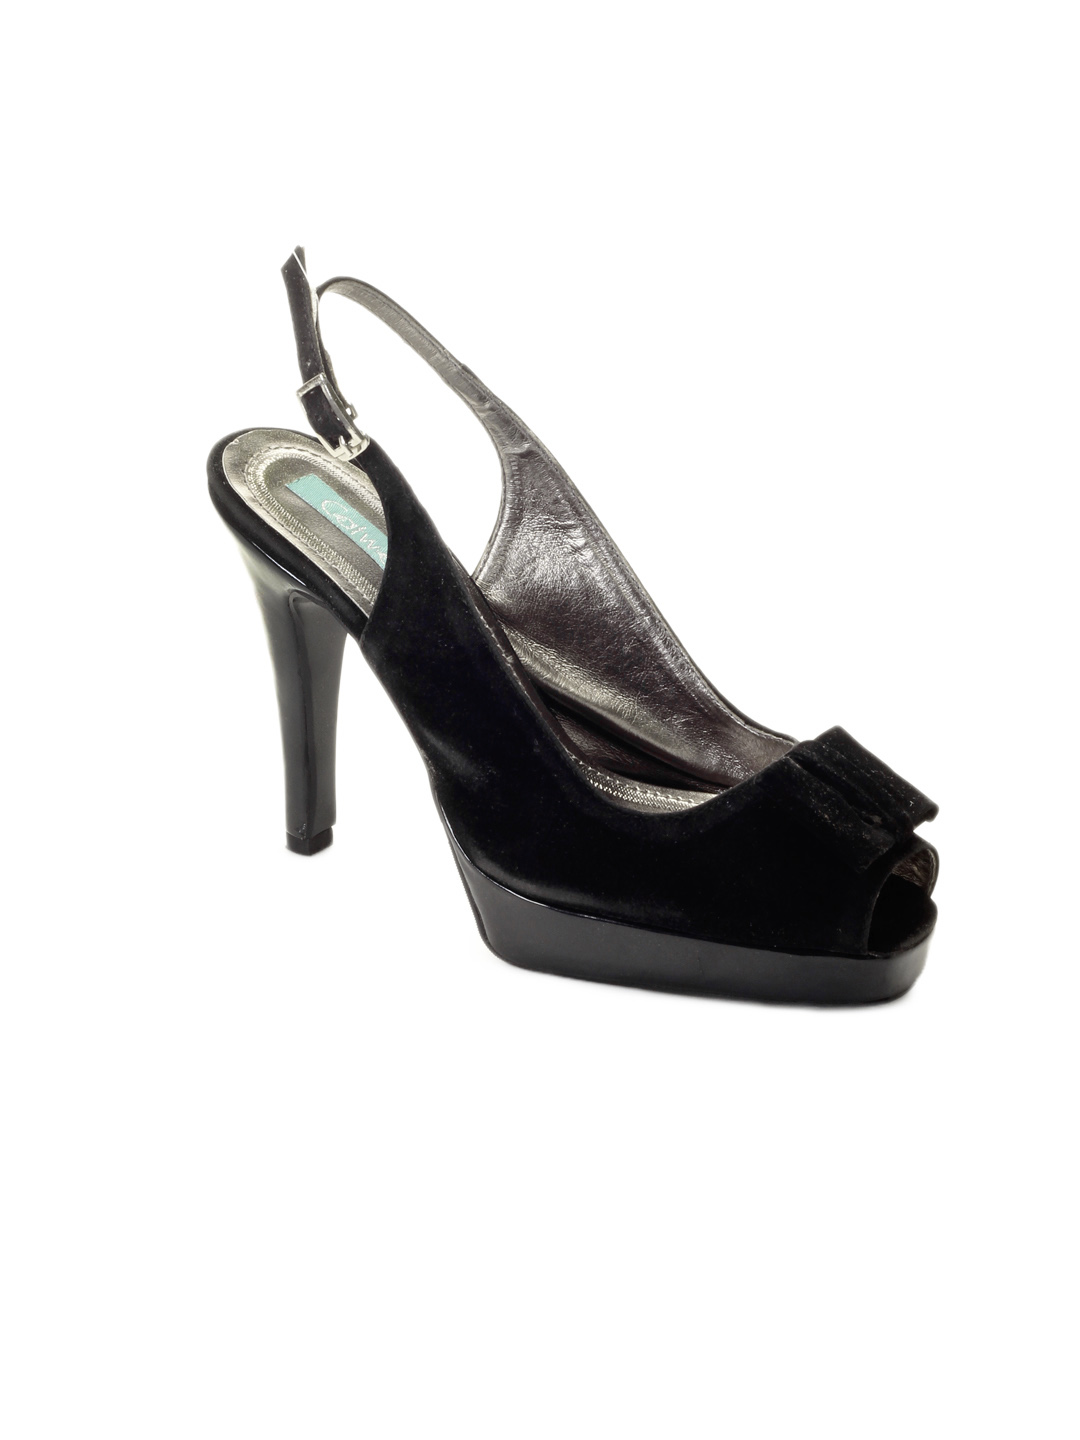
Catwalk Women Black Peep Toes
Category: Footwear / Shoes / Heels
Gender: Women
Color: Black
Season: Winter 2015
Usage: Casual